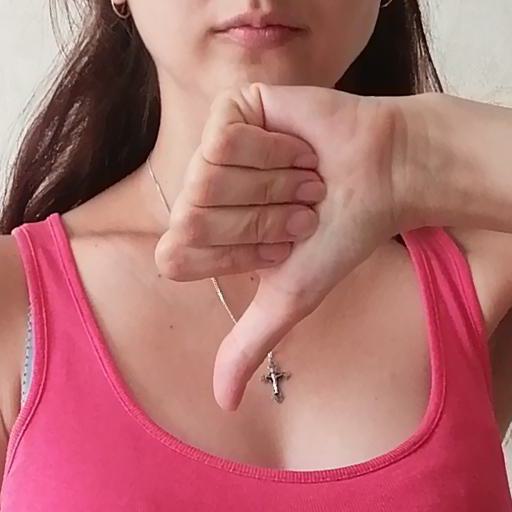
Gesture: dislike